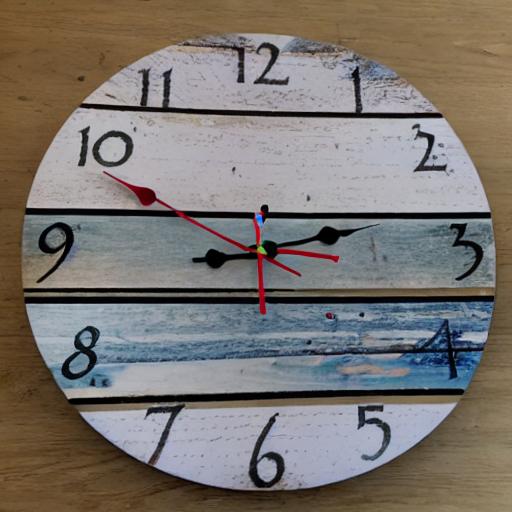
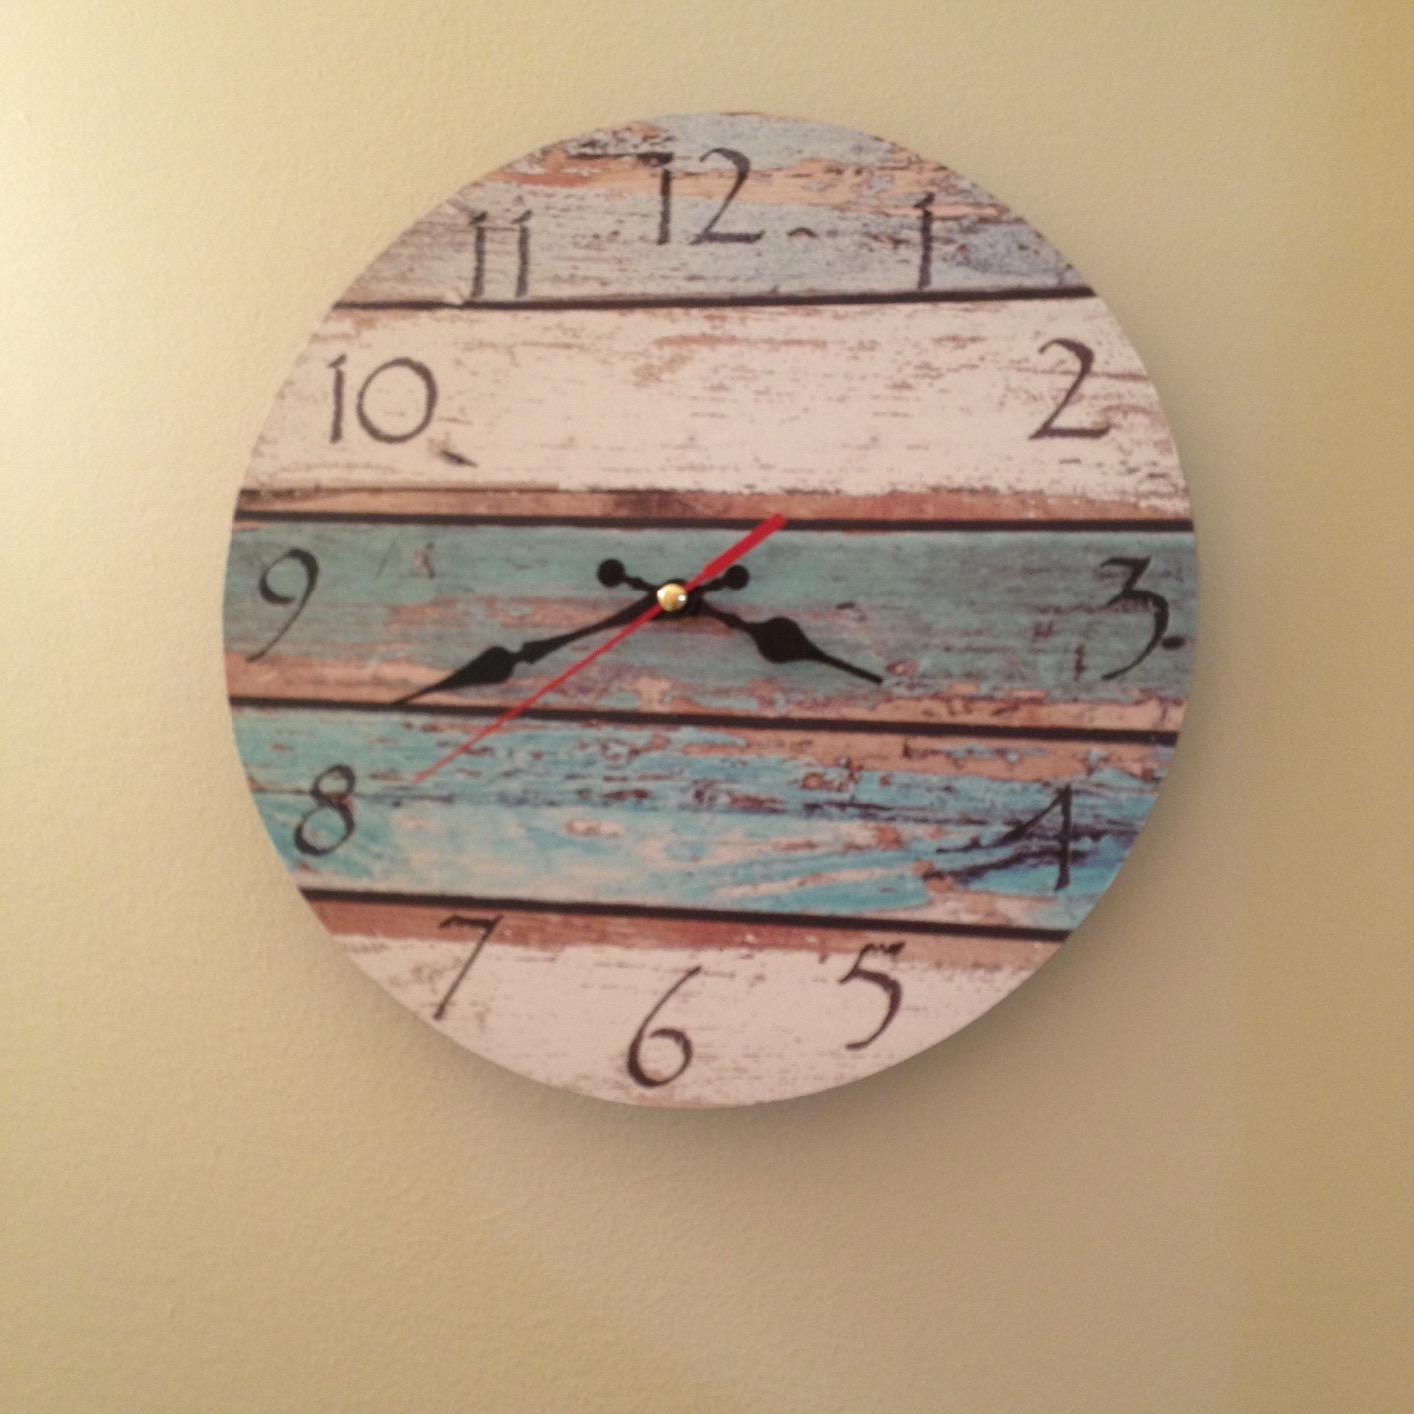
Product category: clock
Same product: no